Sannō Shrine

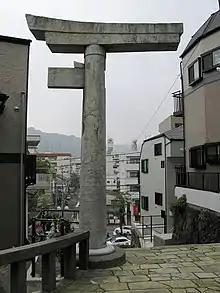
The one-legged "torii" at the Sannō Shrine

The , located about 800 metres south-east of the atomic bomb hypocentre in Nagasaki, is noted for its one-legged stone "torii" at the shrine entrance.